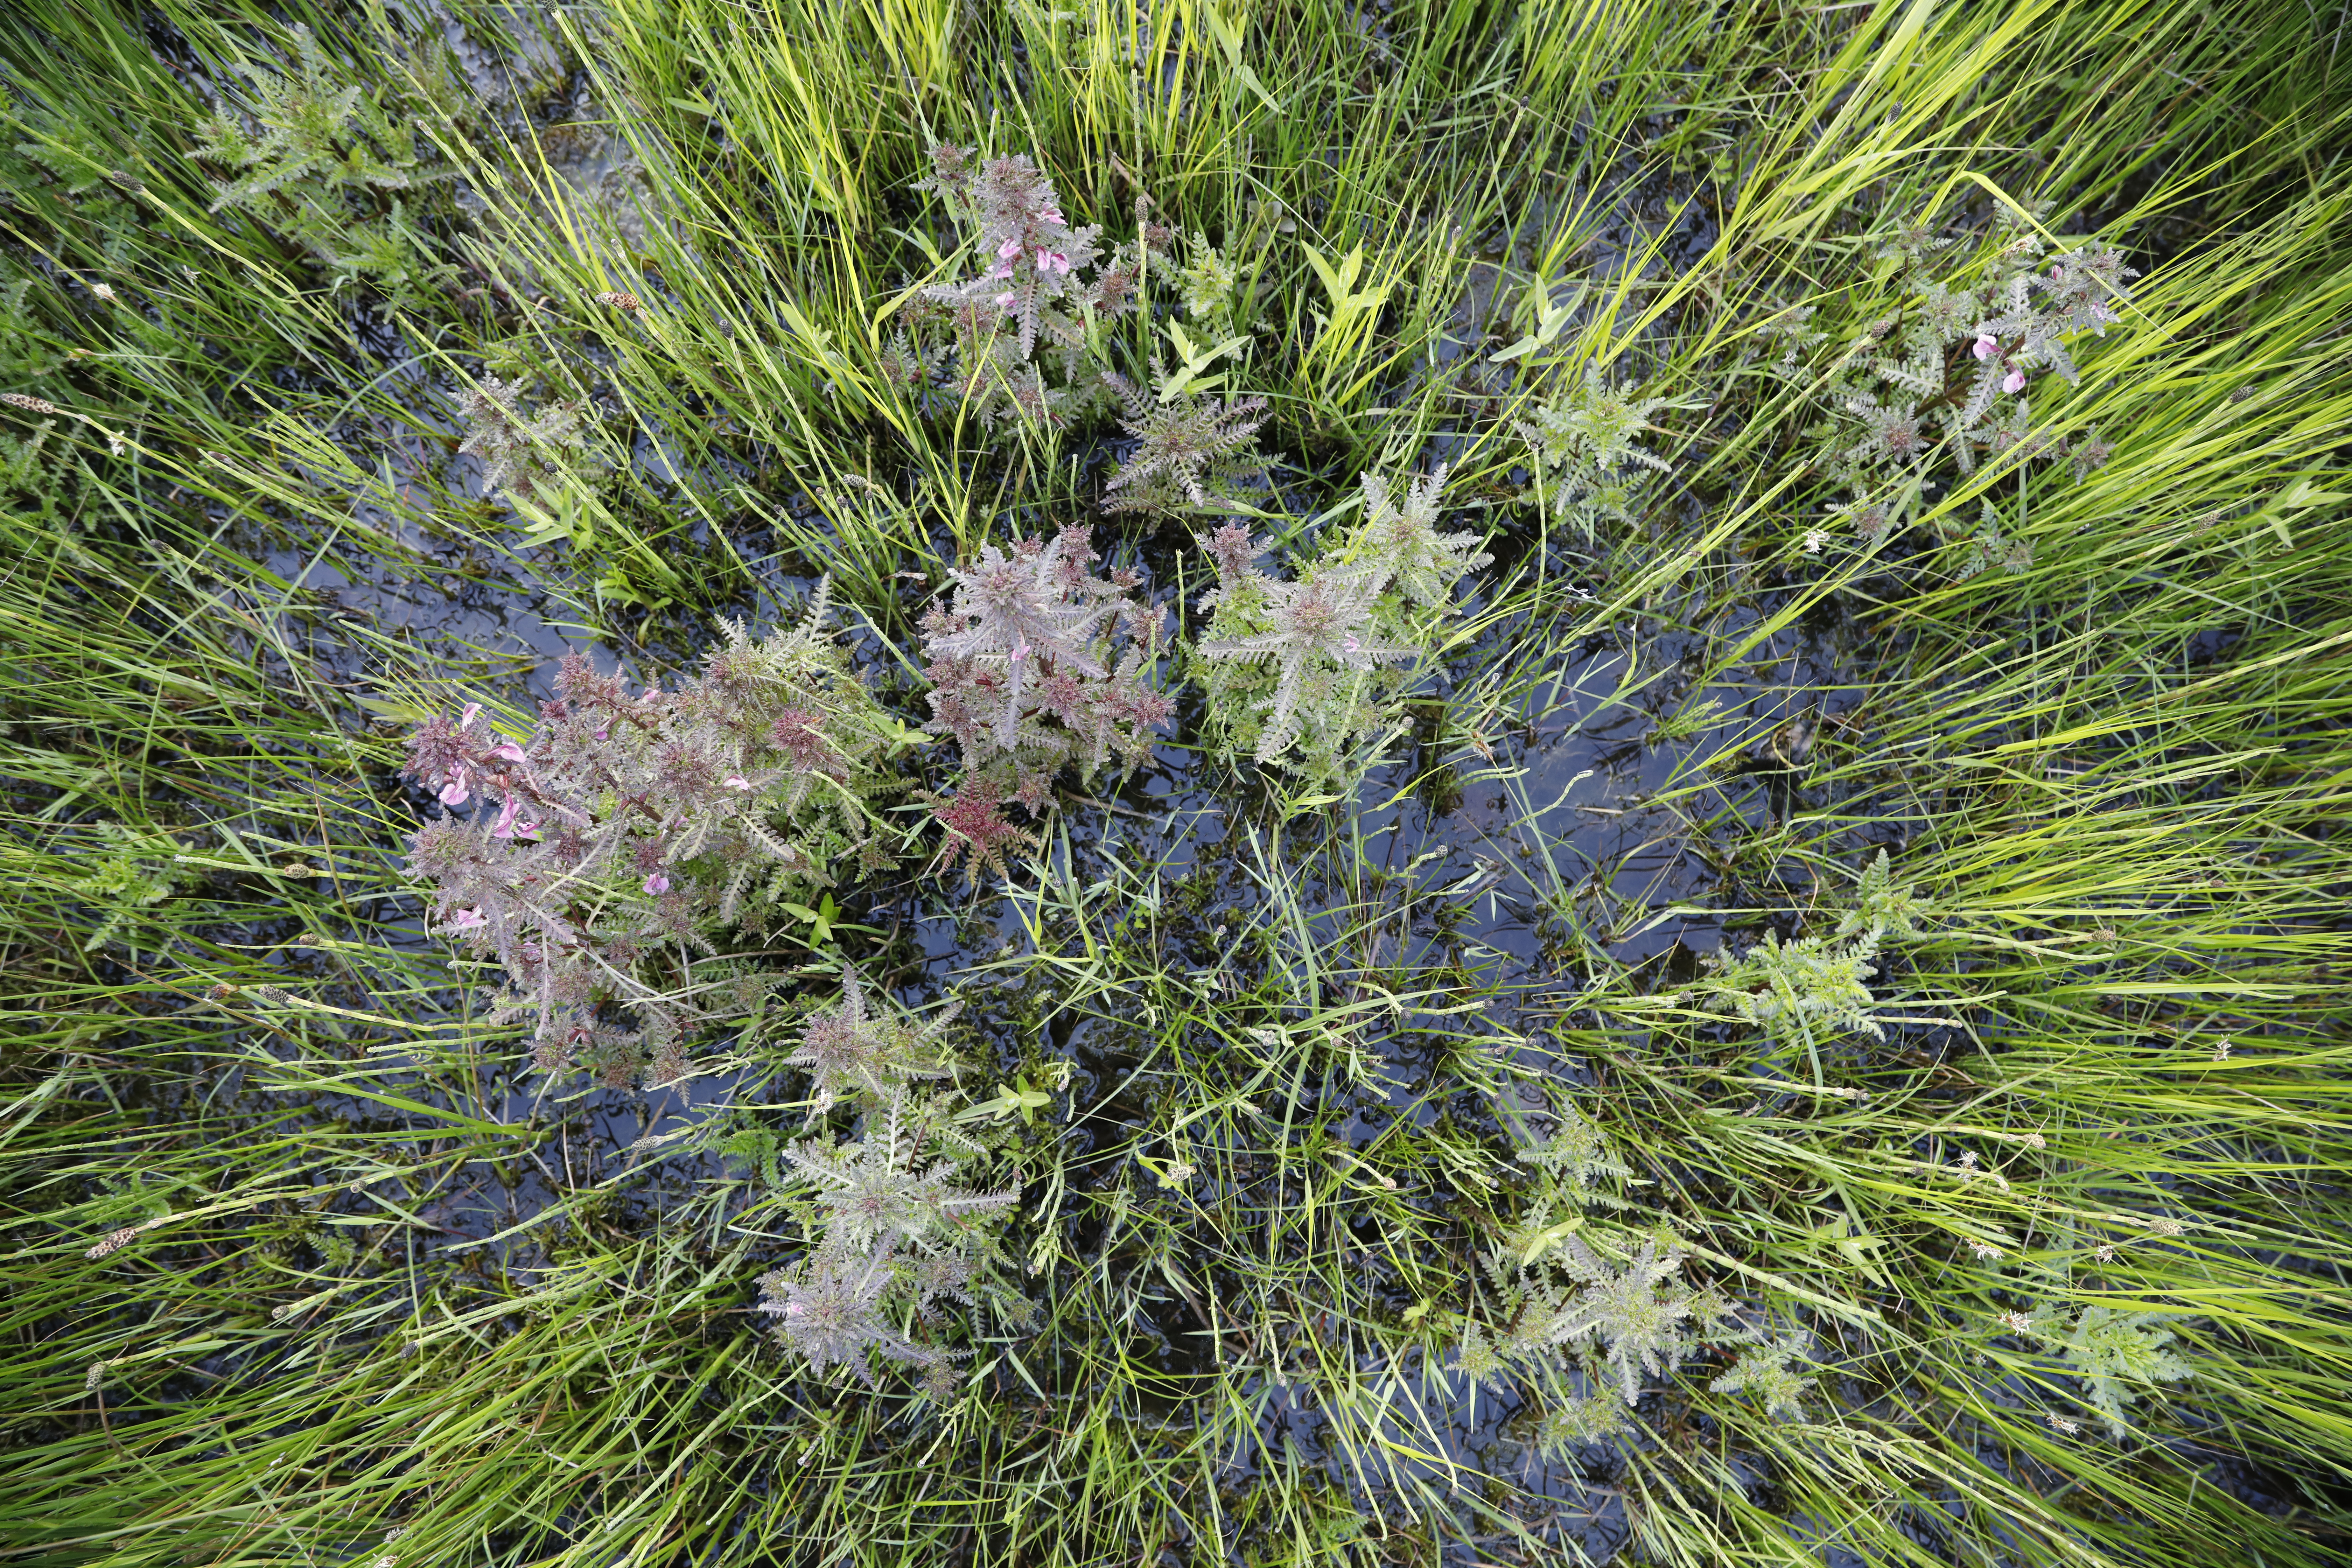
Plant species: Pedicularis palustris